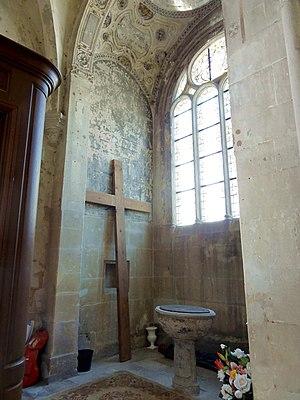
Voir titre.